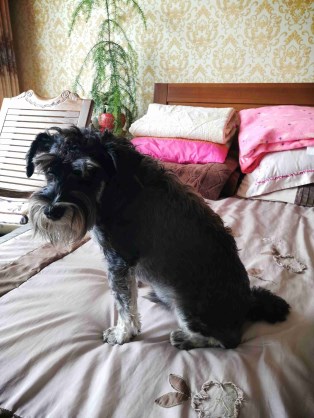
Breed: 2342-n000102-miniature_schnauzer